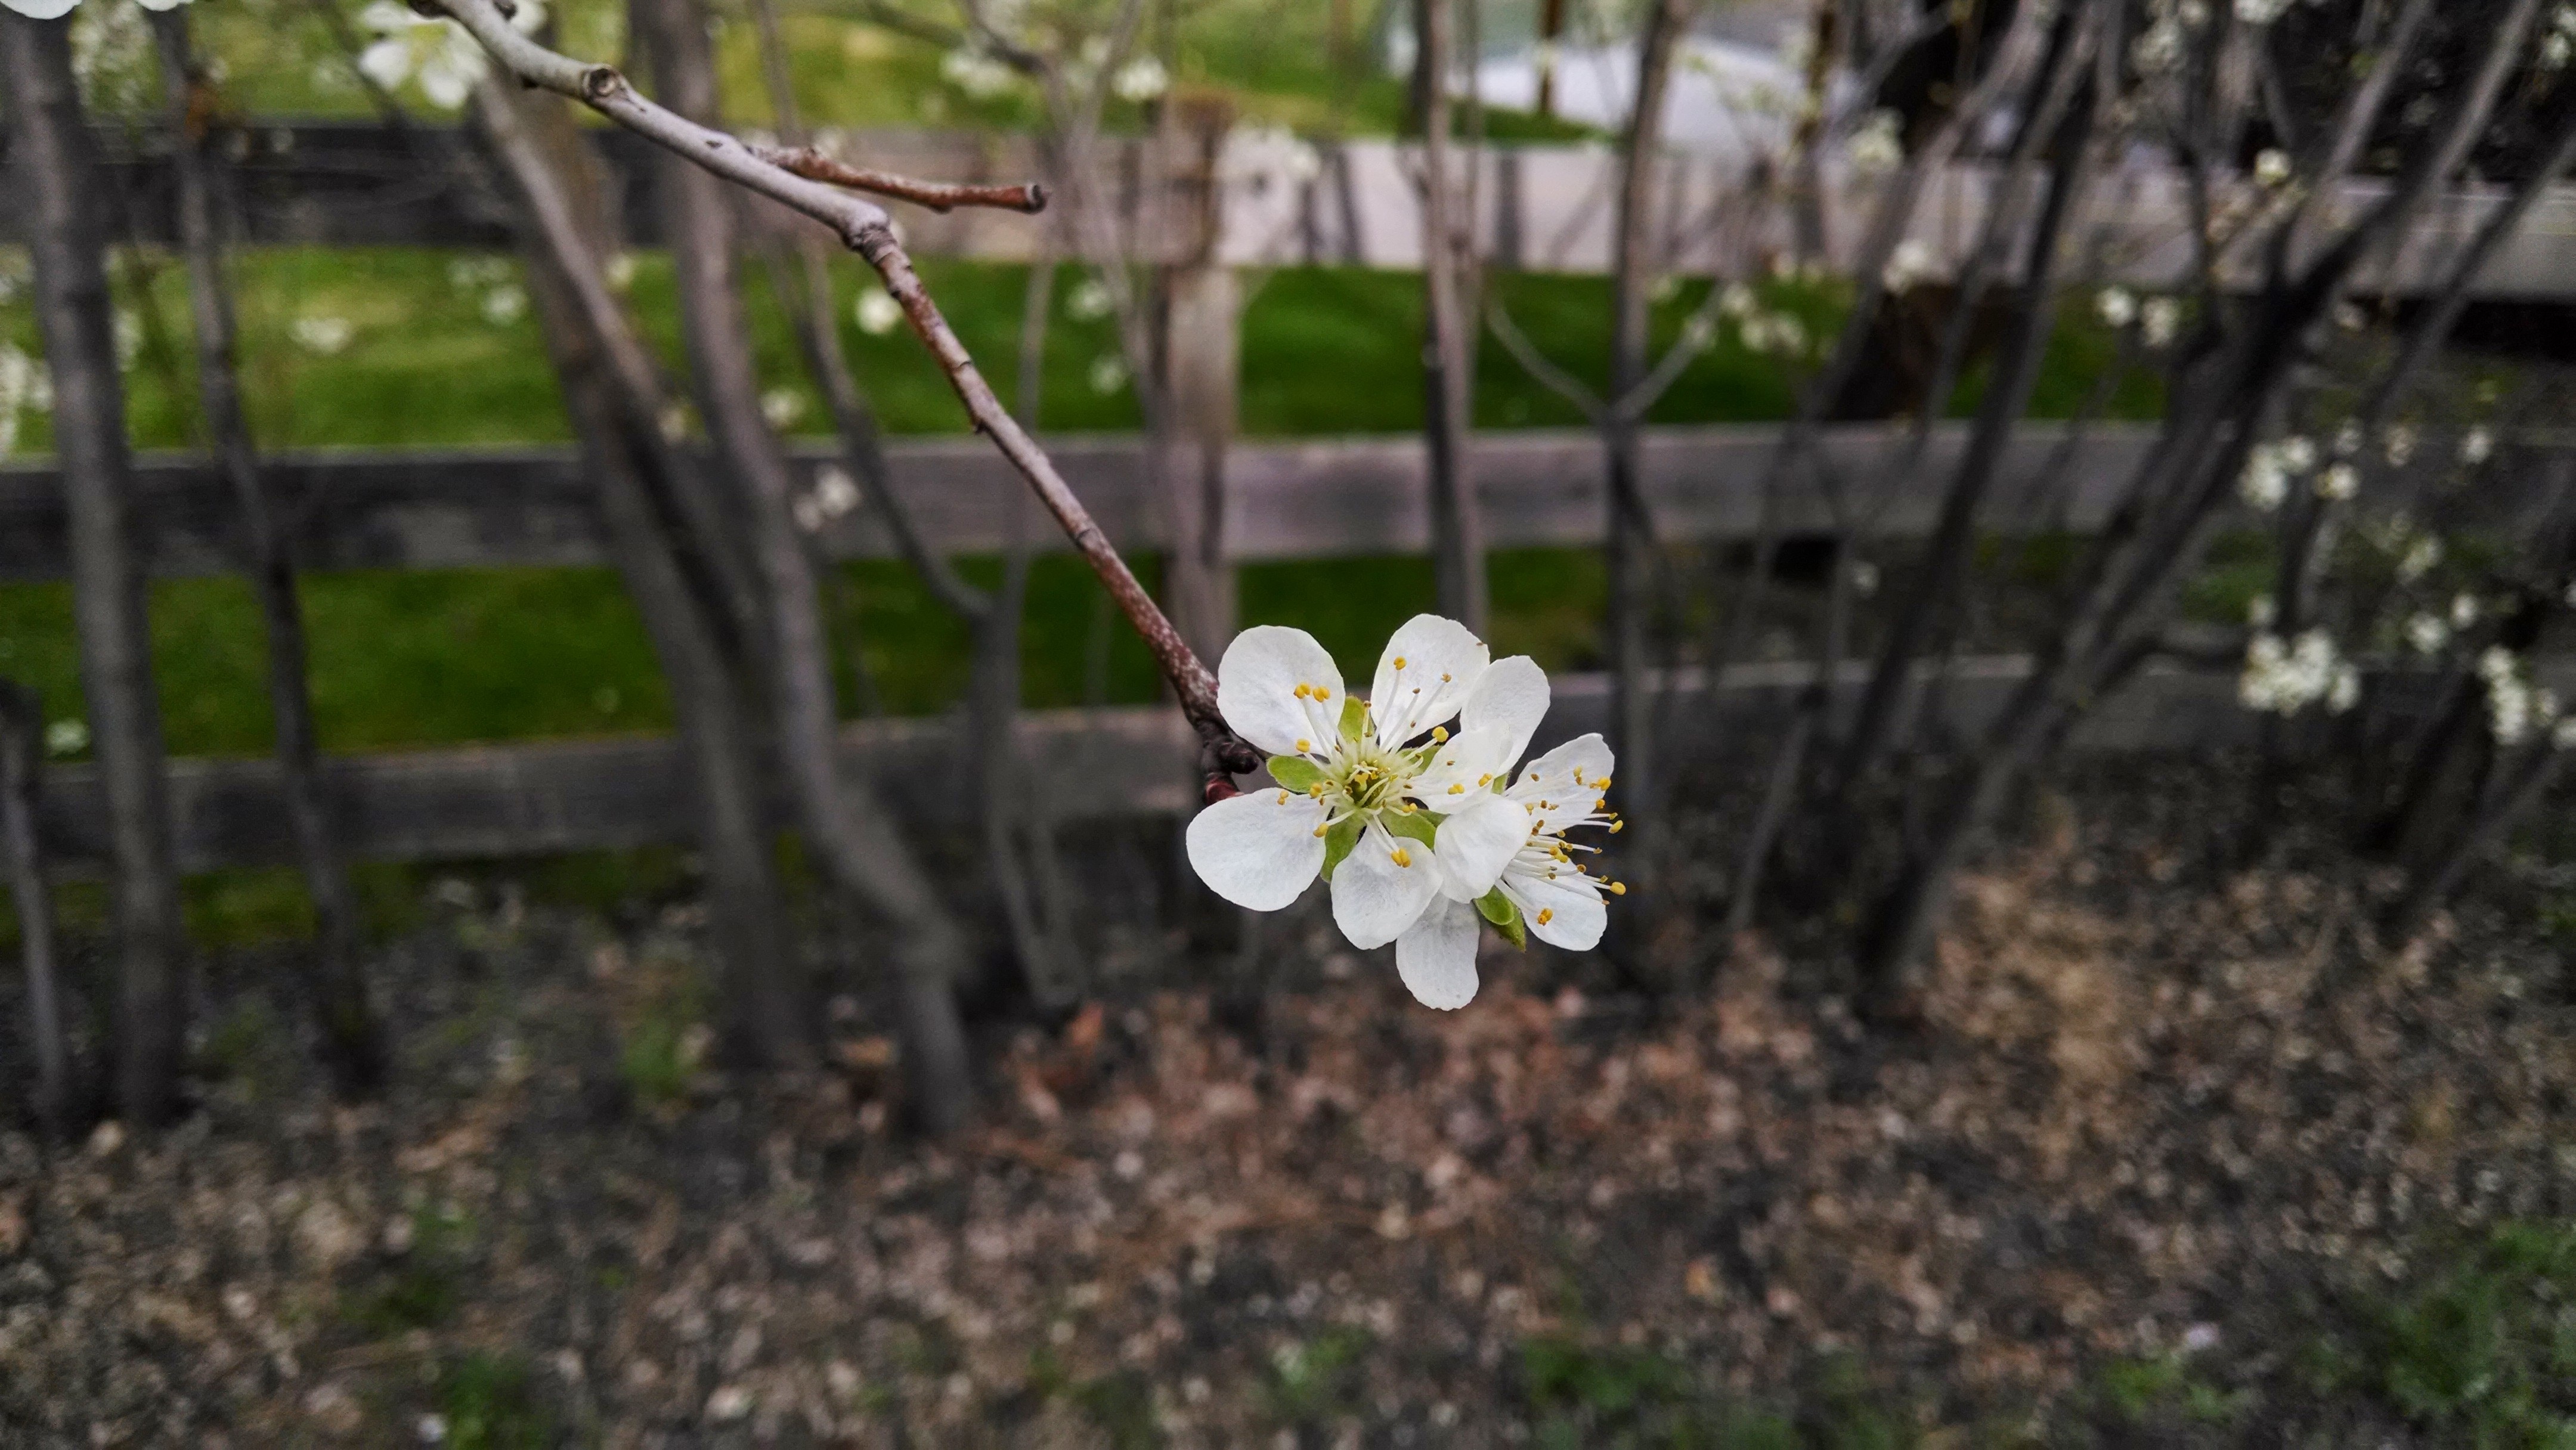
tree, nature, grass, branch, blossom, fence, plant, white, sunlight, leaf, flower, bloom, summer, floral, spring, green, produce, fresh, botany, garden, flora, wildflower, close up, shrub, bright, beauty, beautiful, woodland, flowering plant, land plant